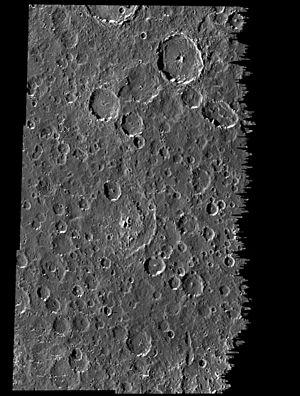
Callisto est un satellite naturel de la planète Jupiter, découvert en 1610 par Galilée. Callisto est la troisième plus grande lune dans le Système solaire, la deuxième du système jovien, après Ganymède. C'est également la lune galiléenne la plus éloignée de Jupiter et la seule à ne pas être en résonance orbitale. Callisto se serait formée par accrétion du disque de gaz qui entourait Jupiter après sa formation.